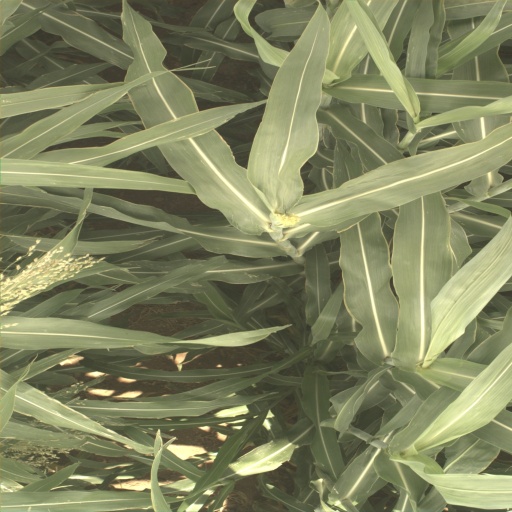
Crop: sorghum